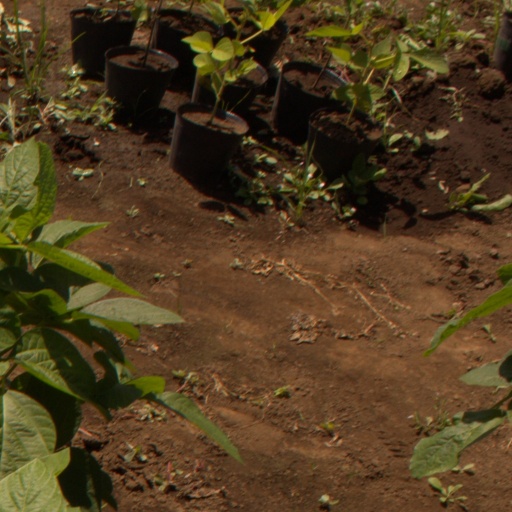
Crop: soybean